Michelangelo Cerquozzi

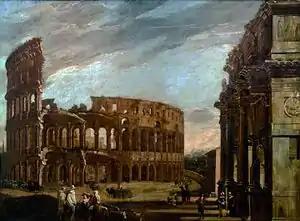
"Colosseum and Arch of Constantine", with Viviano Codazzi

He was a frequent collaborator with various landscape and architectural painters. These included collaborations with the architectural painters Viviano Codazzi (starting from the 1630s) and the landscape painter Angeluccio.